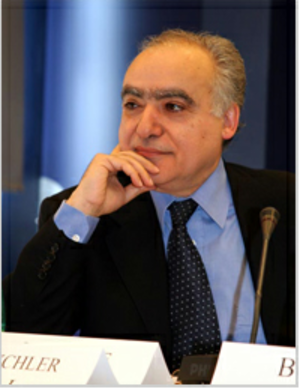
Ghassan Salamé